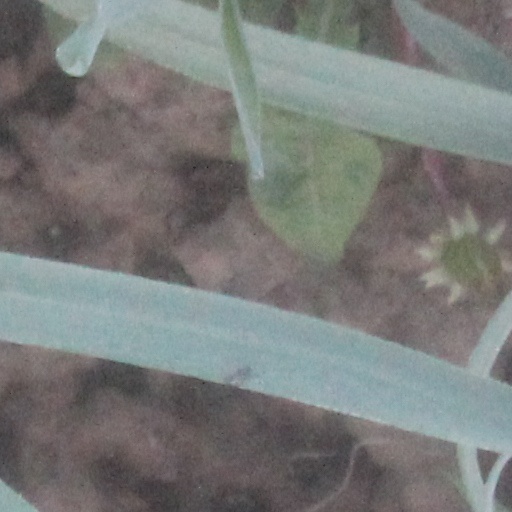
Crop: wheat